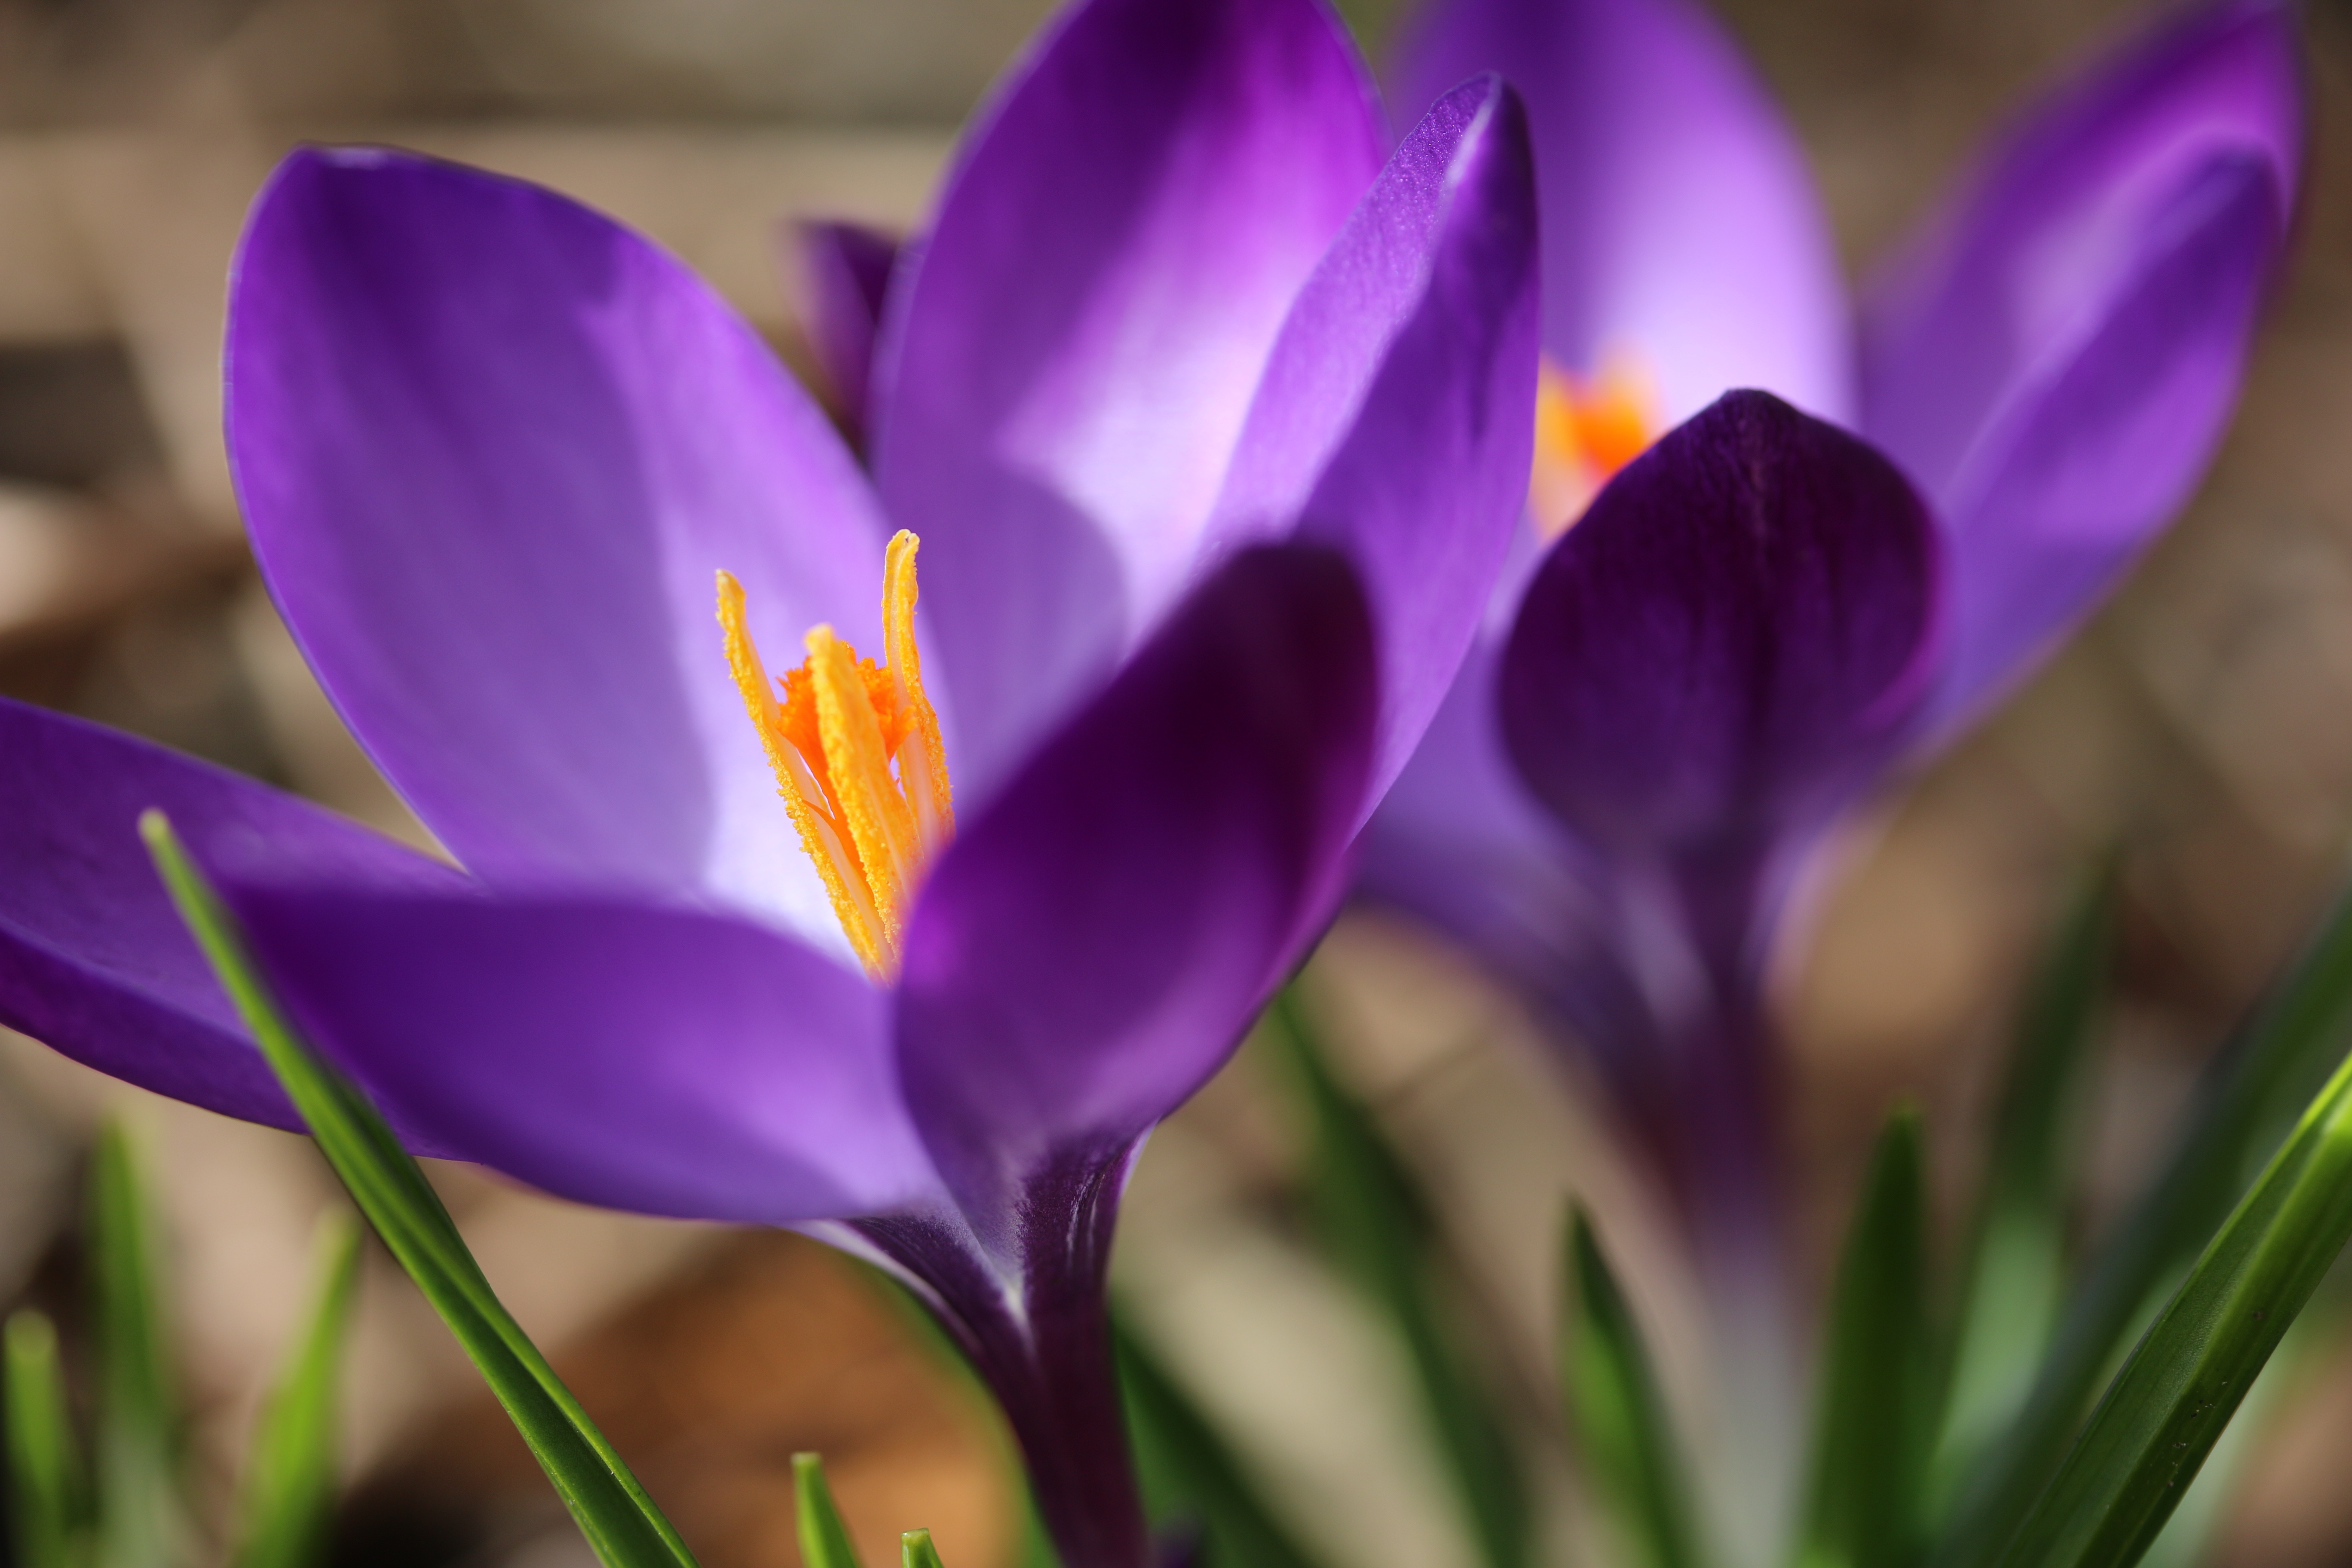
nature, plant, flower, petal, spring, macro, flora, eye, crocus, macro photography, flowering plant, land plant, iris family